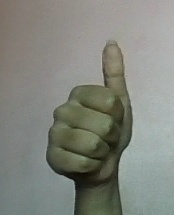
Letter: aleff